Bestival

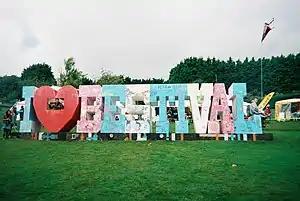
Bestival 2008 at Robin Hill Country Park

Bestival was well known for its fancy dress themed days (usually the Saturday of the festival). In 2005, an attempt was made to set the Guinness World Record for most people in fancy dress at any one event. By 2010 this was achieved, when 55,000 festival goers set a new Guinness World Record.